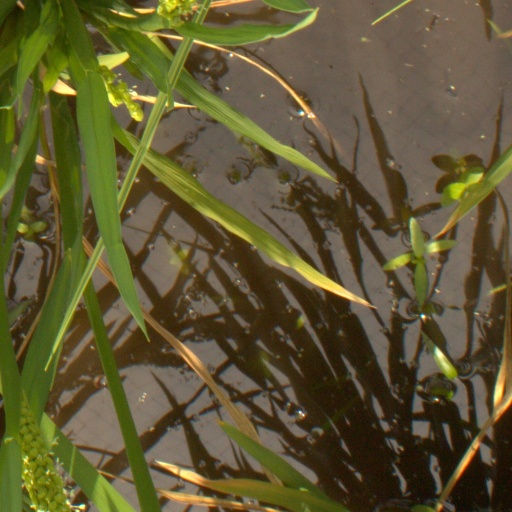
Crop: rice